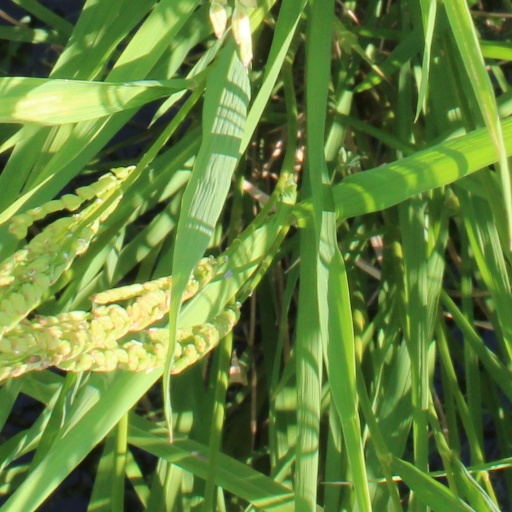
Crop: rice